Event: Nepal Earthquake
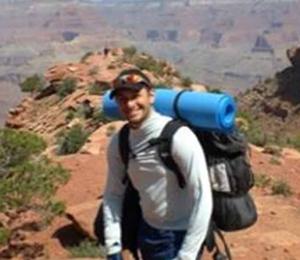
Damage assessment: no_damage